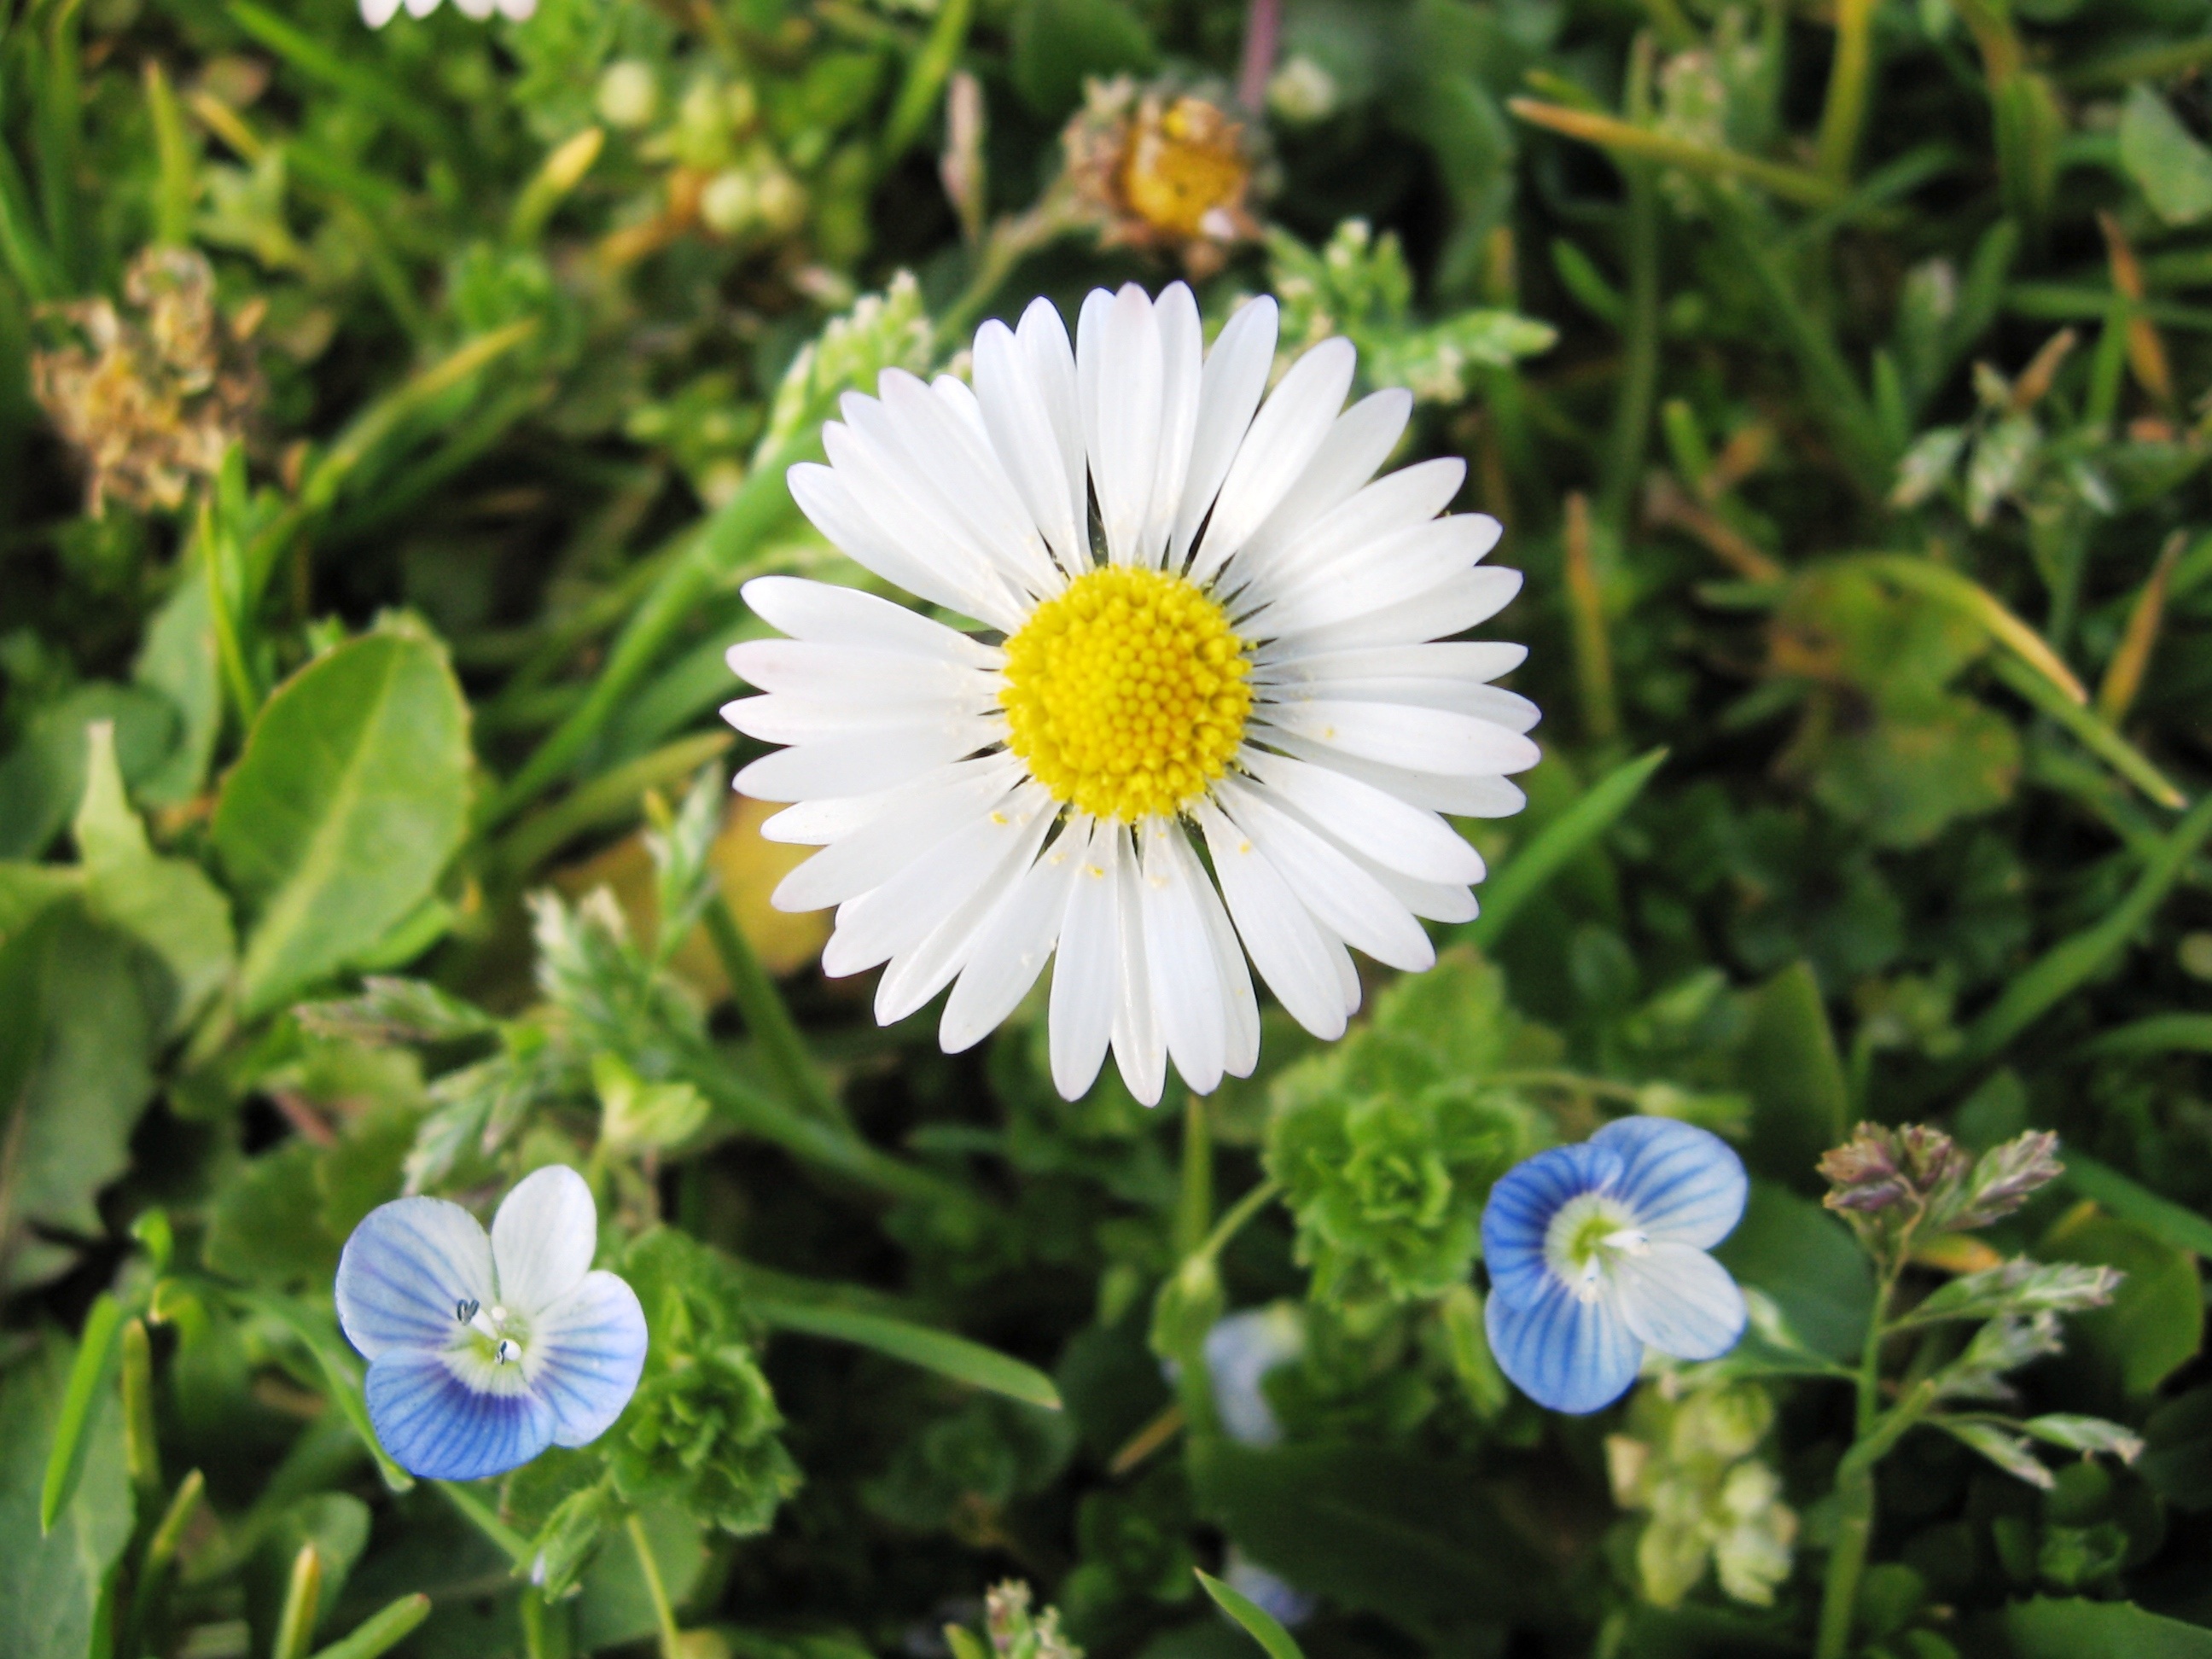
plant, field, meadow, flower, petal, bloom, daisy, spring, fresh, botany, blue, colorful, yellow, flora, wildflower, flowers, primrose, blossoms, white daisy, flowering plant, daisy family, oxeye daisy, annual plant, land plant, chamaemelum nobile, marguerite daisy